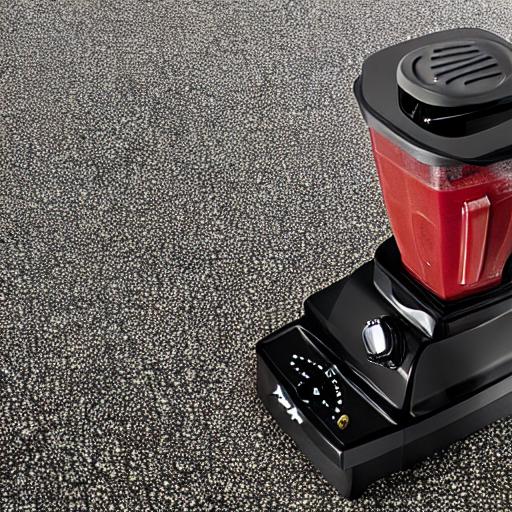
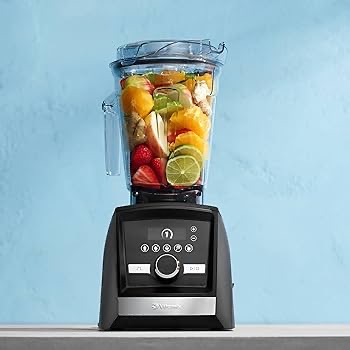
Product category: items_blender
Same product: no